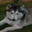
Label: wolf